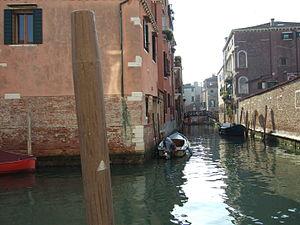
Le rio dei Muti est un canal de Venise dans le sestiere de Cannaregio en Italie.